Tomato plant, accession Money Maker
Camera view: vertical (180 deg); turntable rotation: 330 degrees
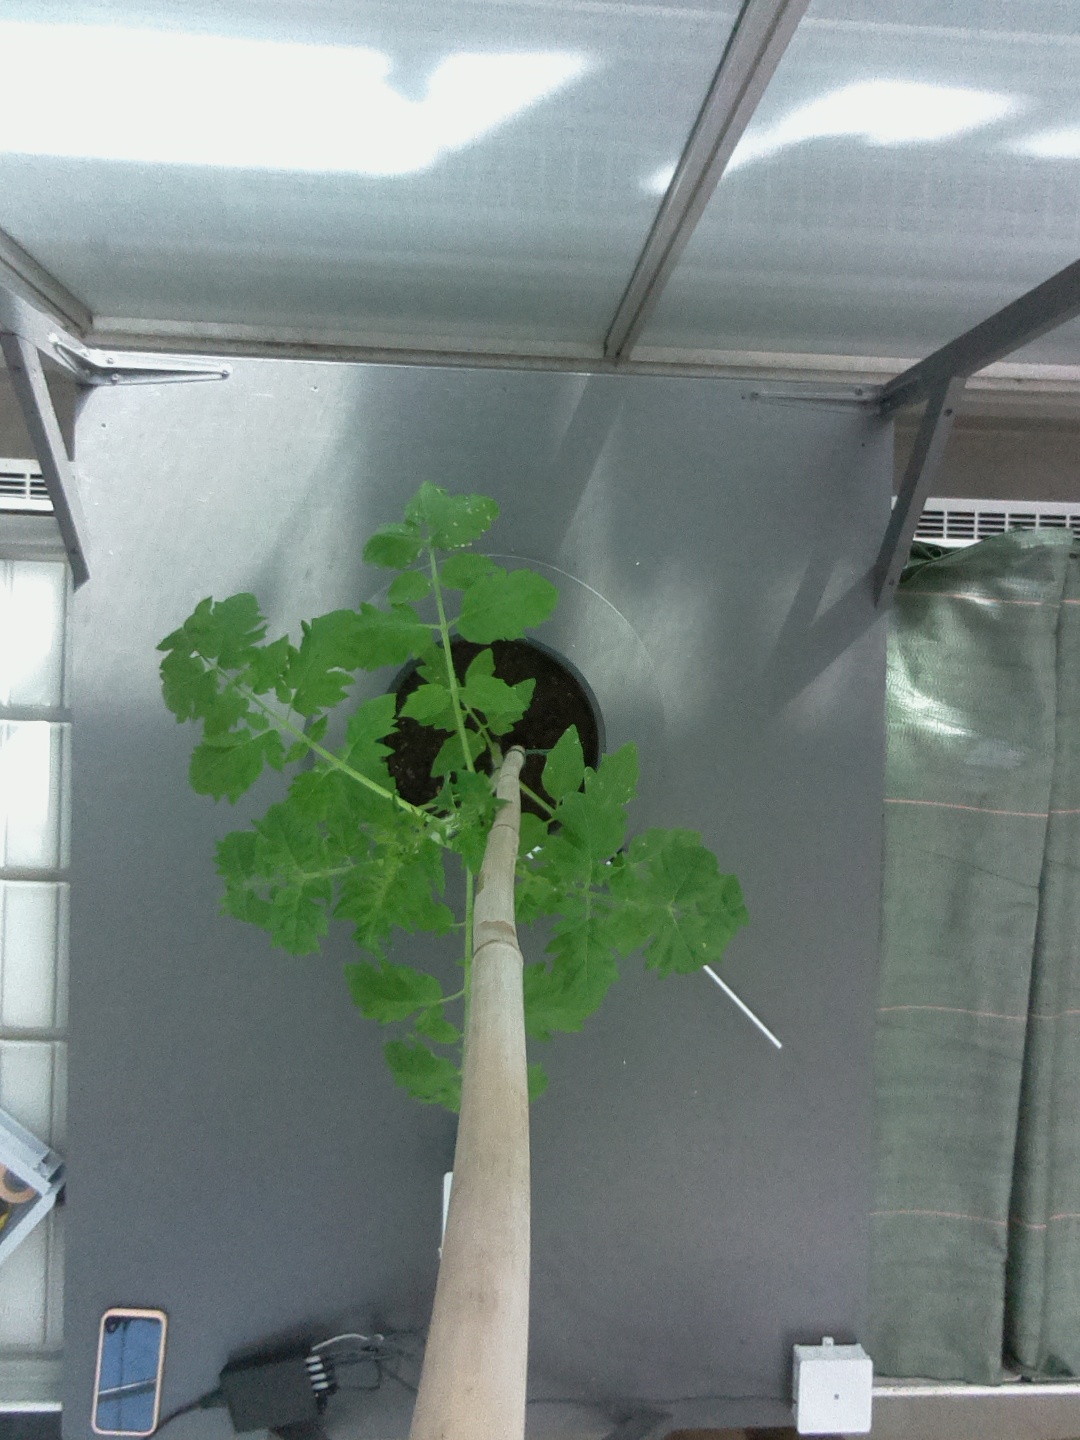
BBCH growth stage 15: 10 of true leaves visible